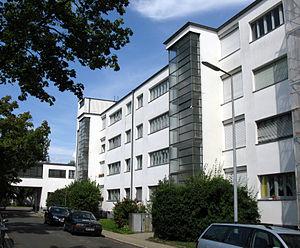
Karlsruhe, en français Carlsruhe, est une ville d'Allemagne, située dans le Land de Bade-Wurtemberg. Elle est le siège du Tribunal constitutionnel fédéral et de la Cour fédérale de justice. Au 31 décembre 2015, la ville comptait 307 755 habitants, ce qui en fait la deuxième ville du Bade-Wurtemberg après Stuttgart et avant Mannheim.